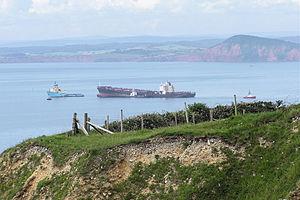
Le MSC Napoli est un porte-conteneurs britannique. Il a dû être abandonné par son équipage en janvier 2007 dans la Manche pendant la tempête Kyrill, à la suite d'une fissure apparue dans la coque. Pris en charge par des remorqueurs, il fut volontairement échoué en baie de Lyme dans le Devon. Plusieurs semaines plus tard, faute de pouvoir être réparé ou remorqué à nouveau, il fut découpé en deux morceaux dont le principal fut remorqué pour la casse dans un chantier de Belfast.